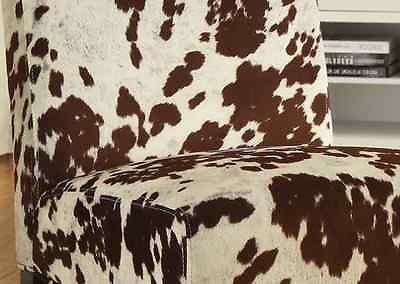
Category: chair